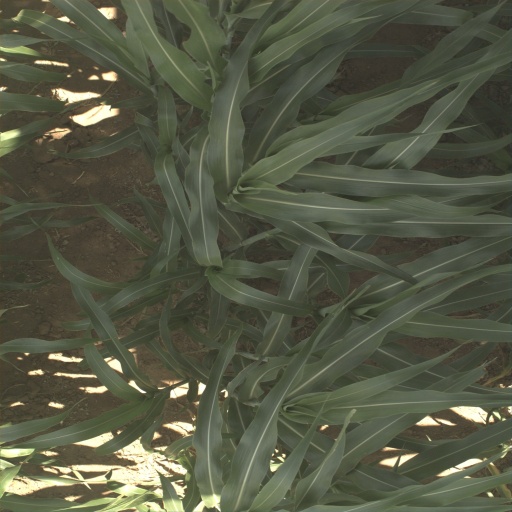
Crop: sorghum